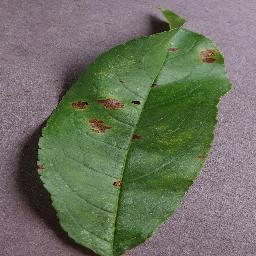
Label: Peach___Bacterial_spot